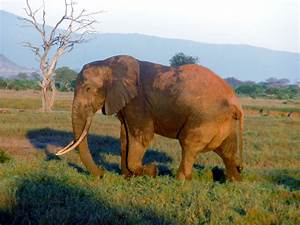
Label: elephant